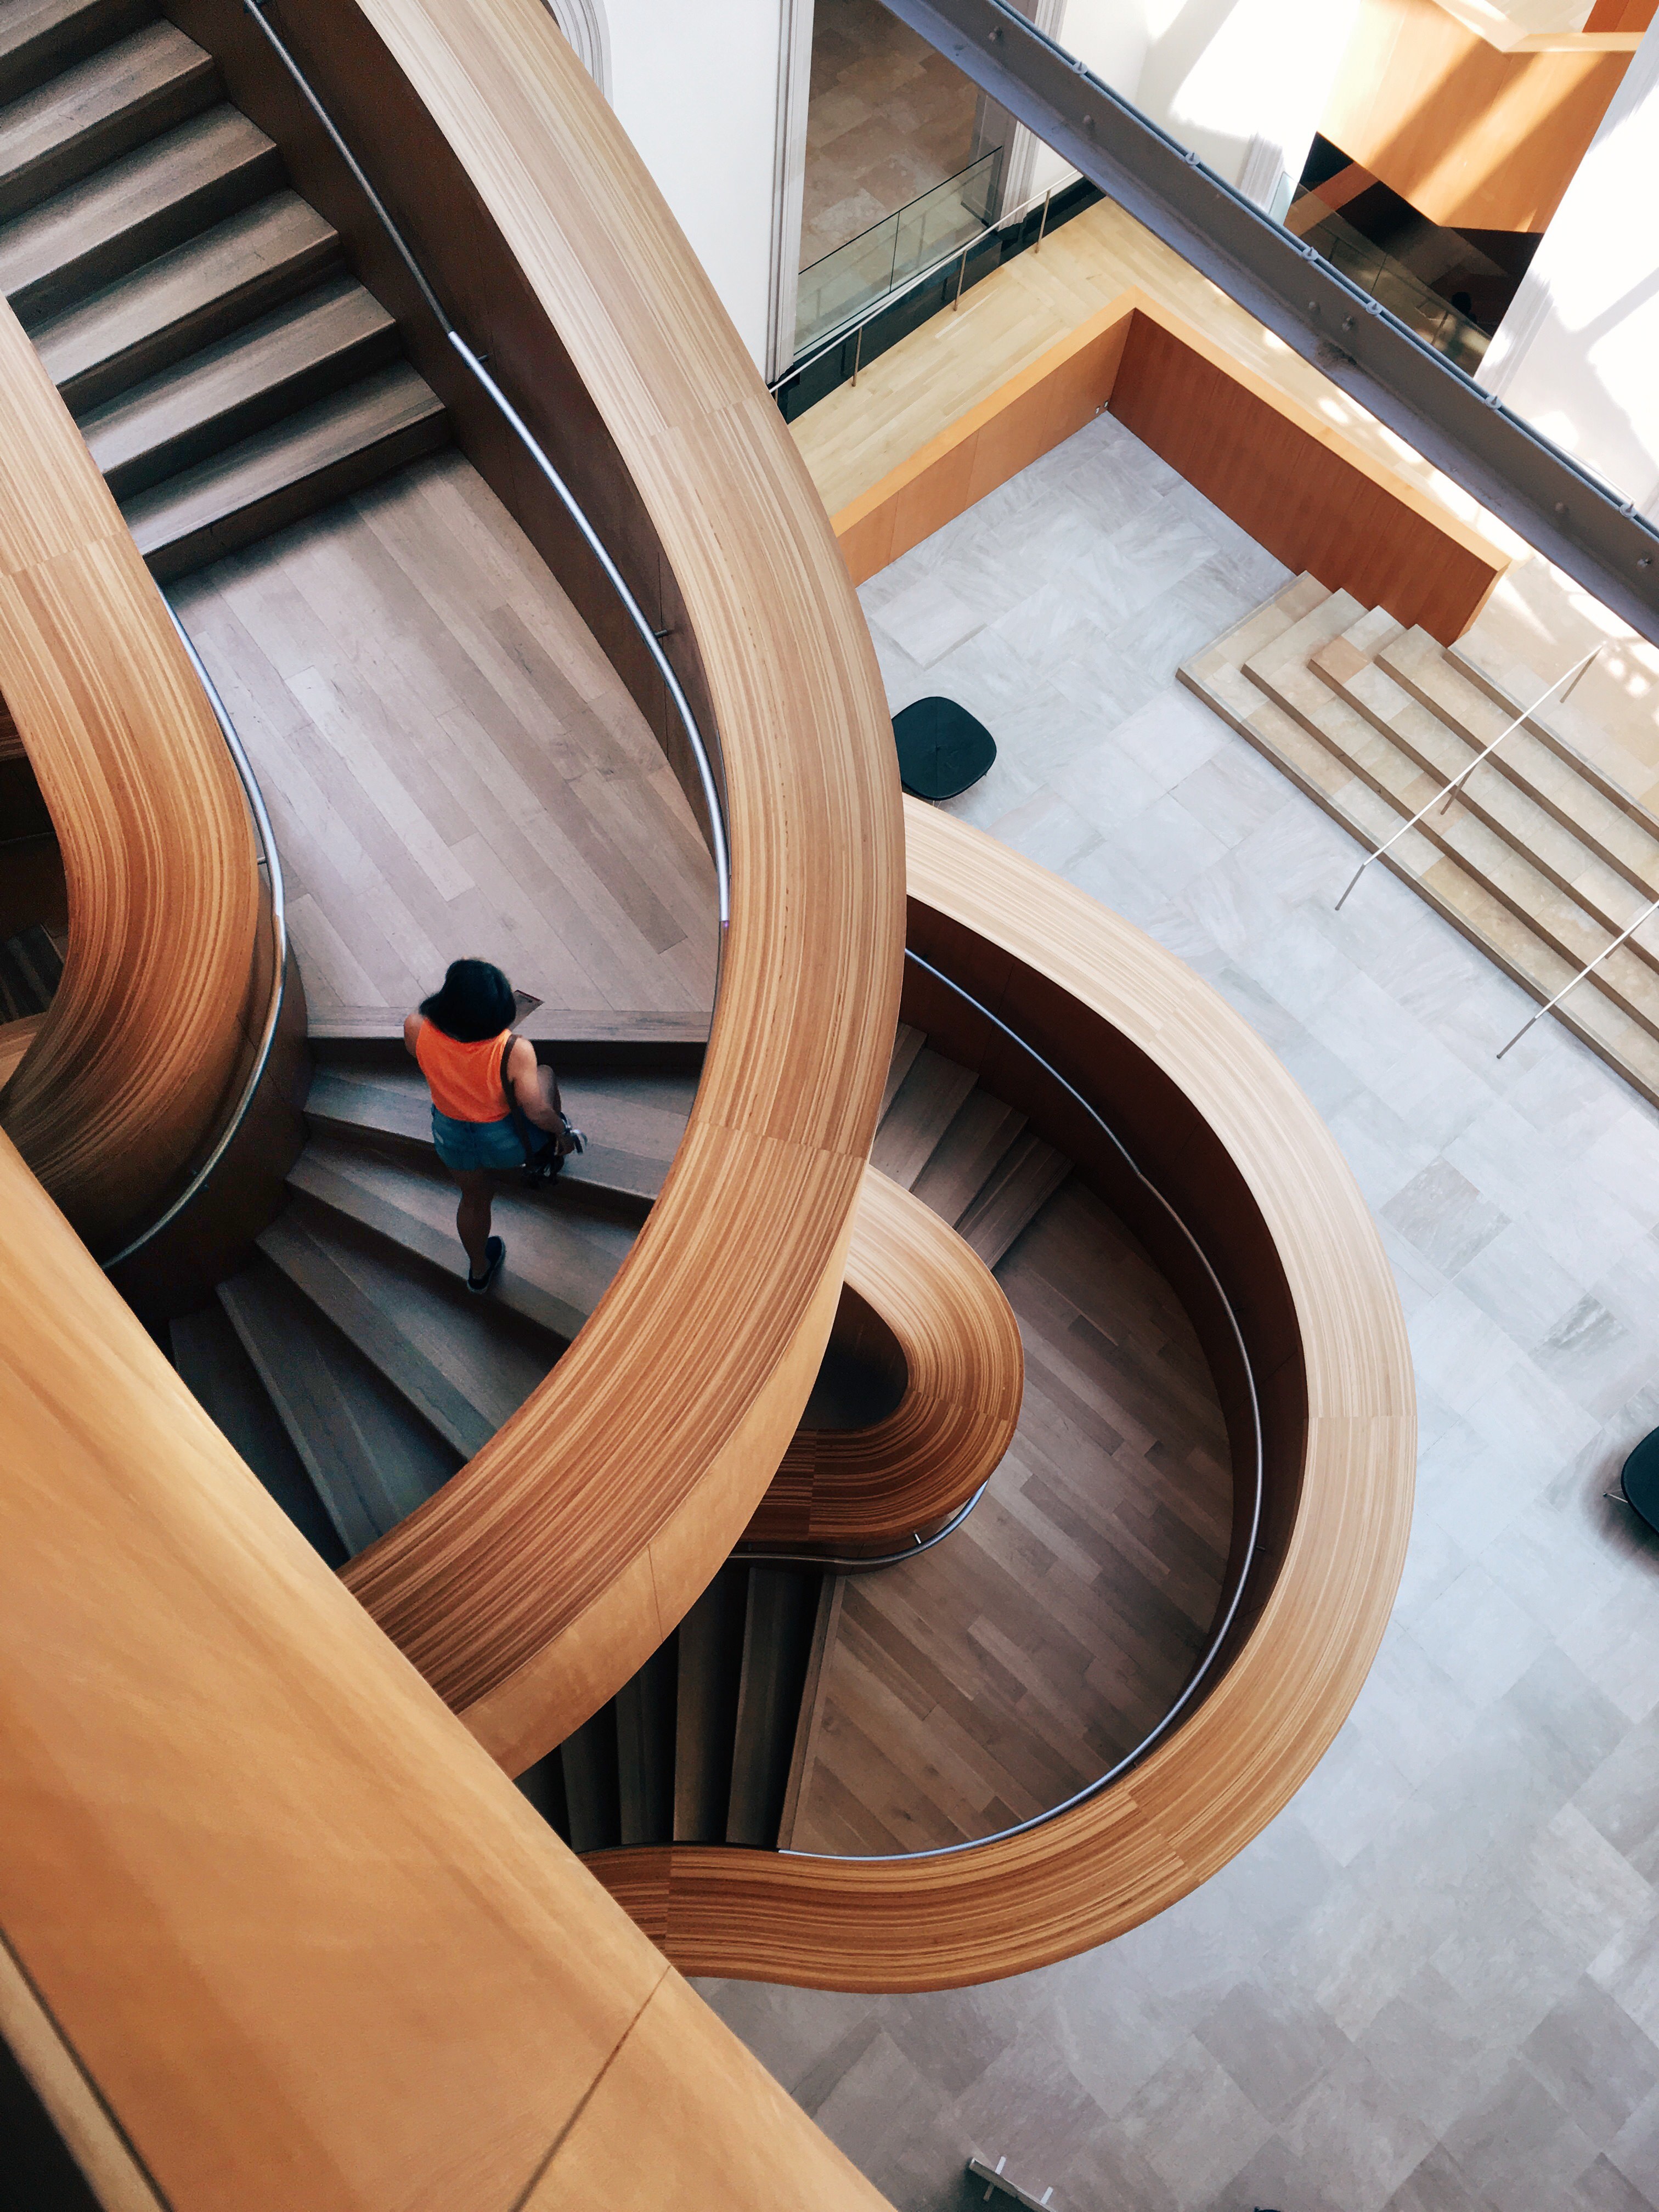
table, person, architecture, wood, boat, wheel, floor, building, staircase, pattern, vehicle, mast, furniture, modern, interior design, top view, indoors, luxury, design, wooden, contemporary, flooring, man made object, lines and curves